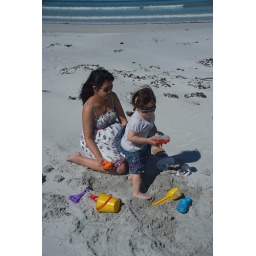
Nathalie making figures in the sand with her plastic forms.